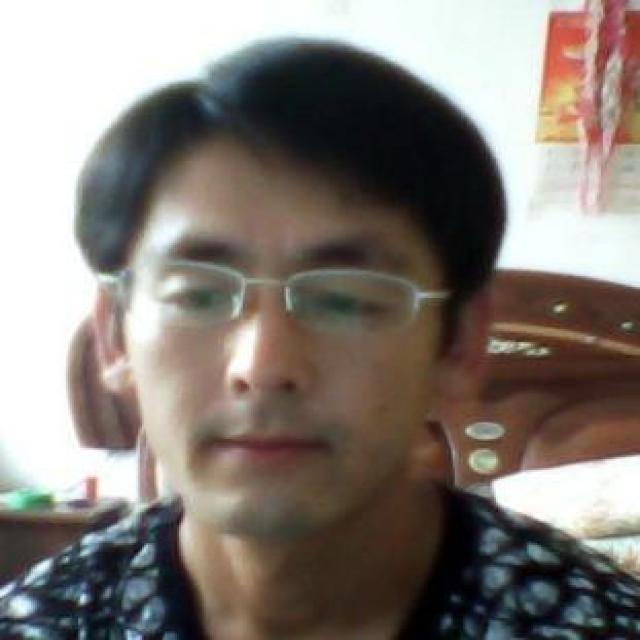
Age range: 21-44